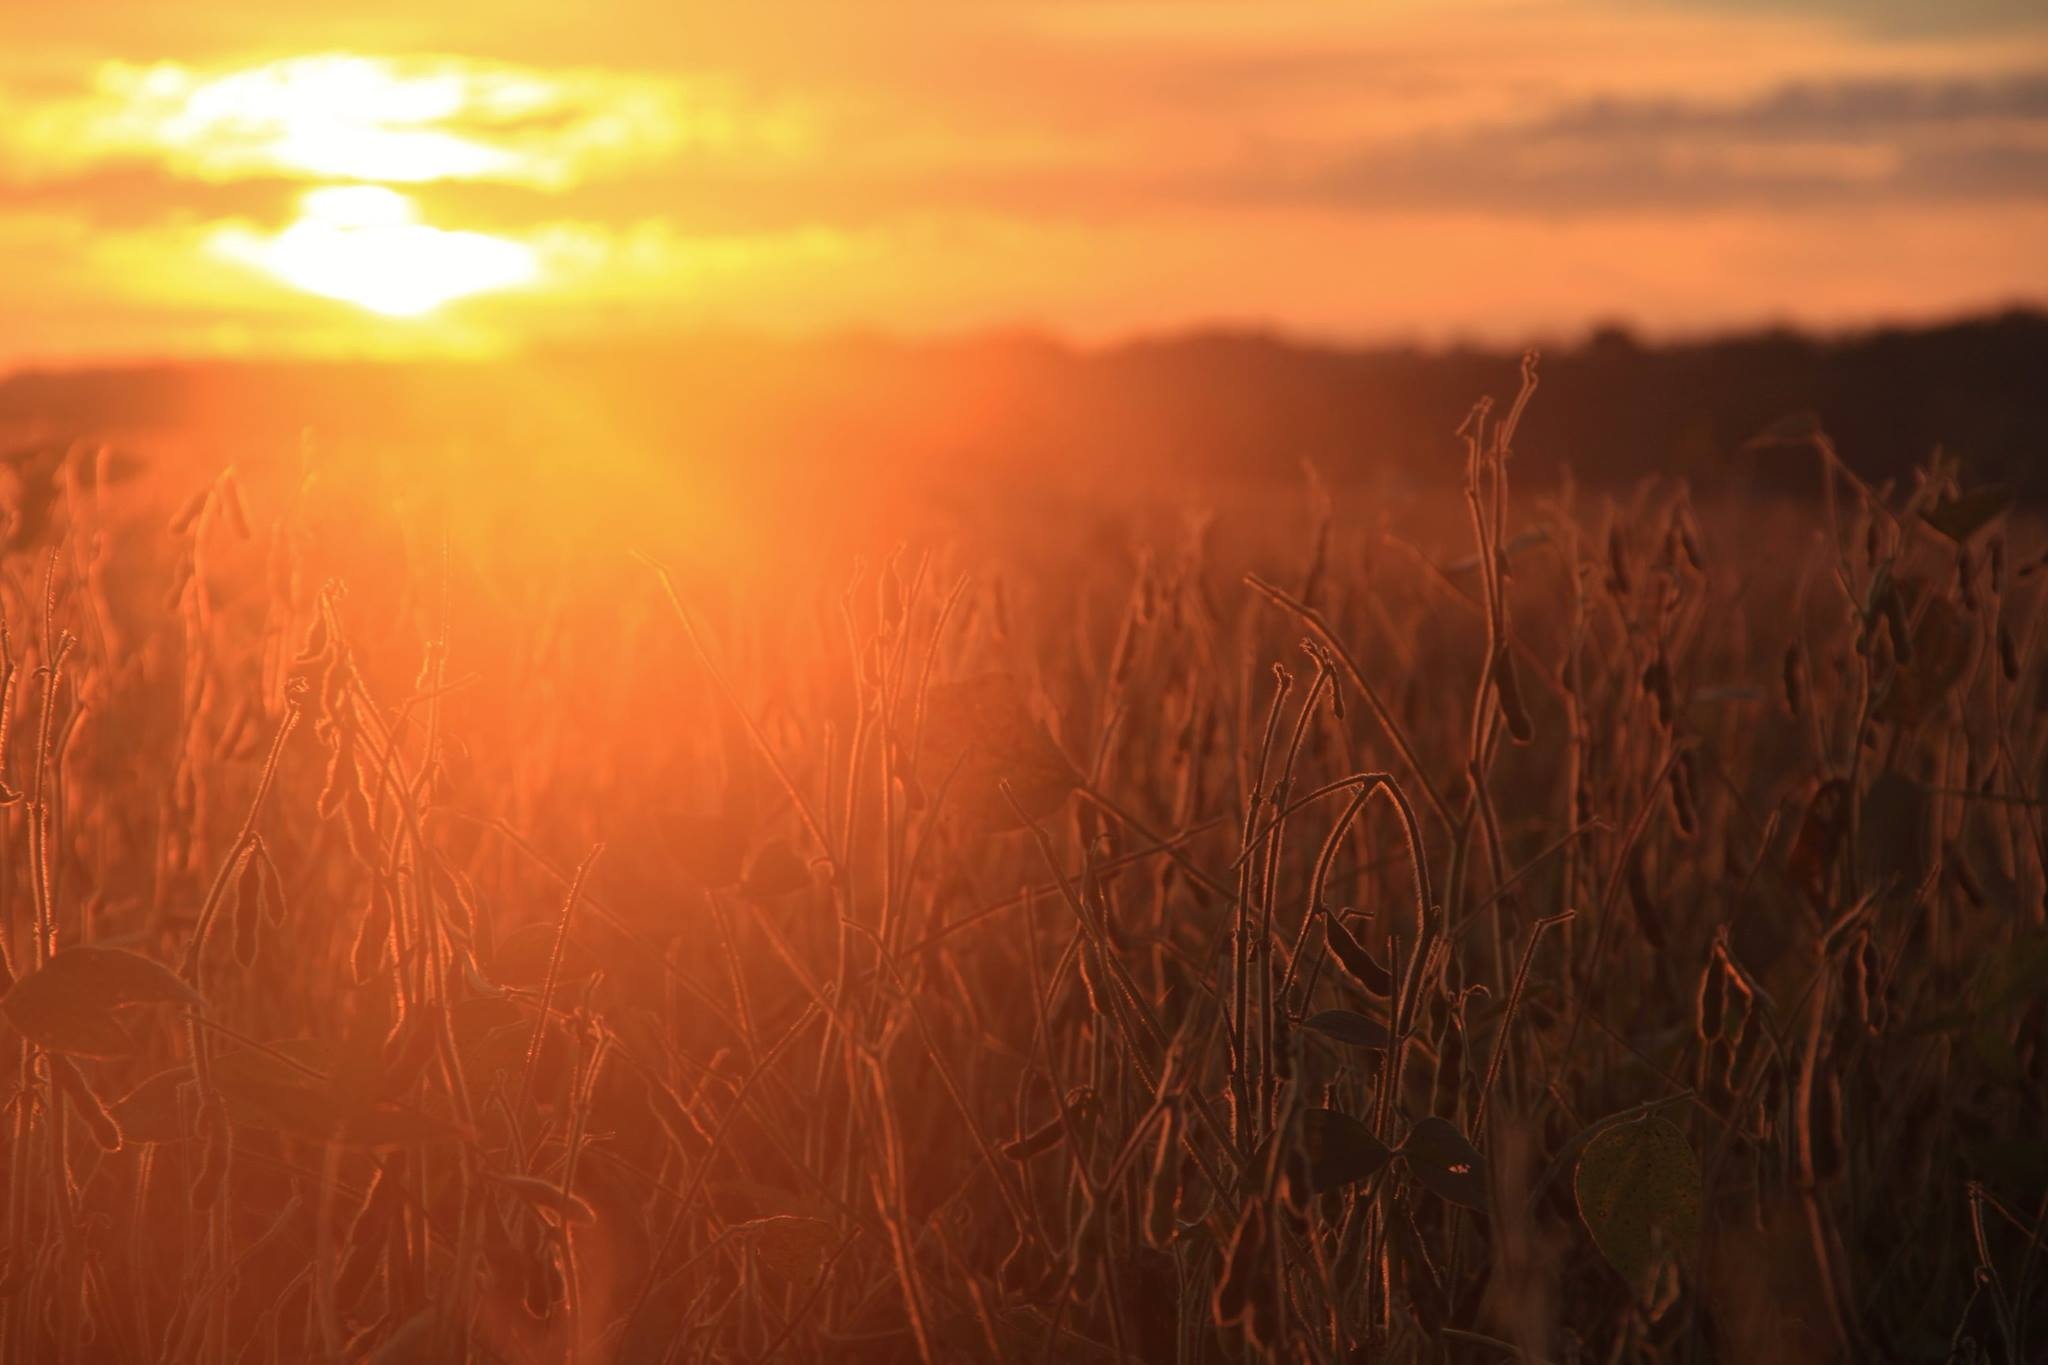
beach, landscape, water, nature, grass, ocean, horizon, silhouette, light, cloud, people, sky, sunshine, sun, sunrise, sunset, mist, field, prairie, sunlight, morning, dawn, summer, vacation, travel, dusk, evening, spring, reflection, relax, natural, autumn, blue, freedom, yellow, lifestyle, healthy, outdoors, flare, clouds, fun, happy, happiness, harmony, atmospheric phenomenon, grass family